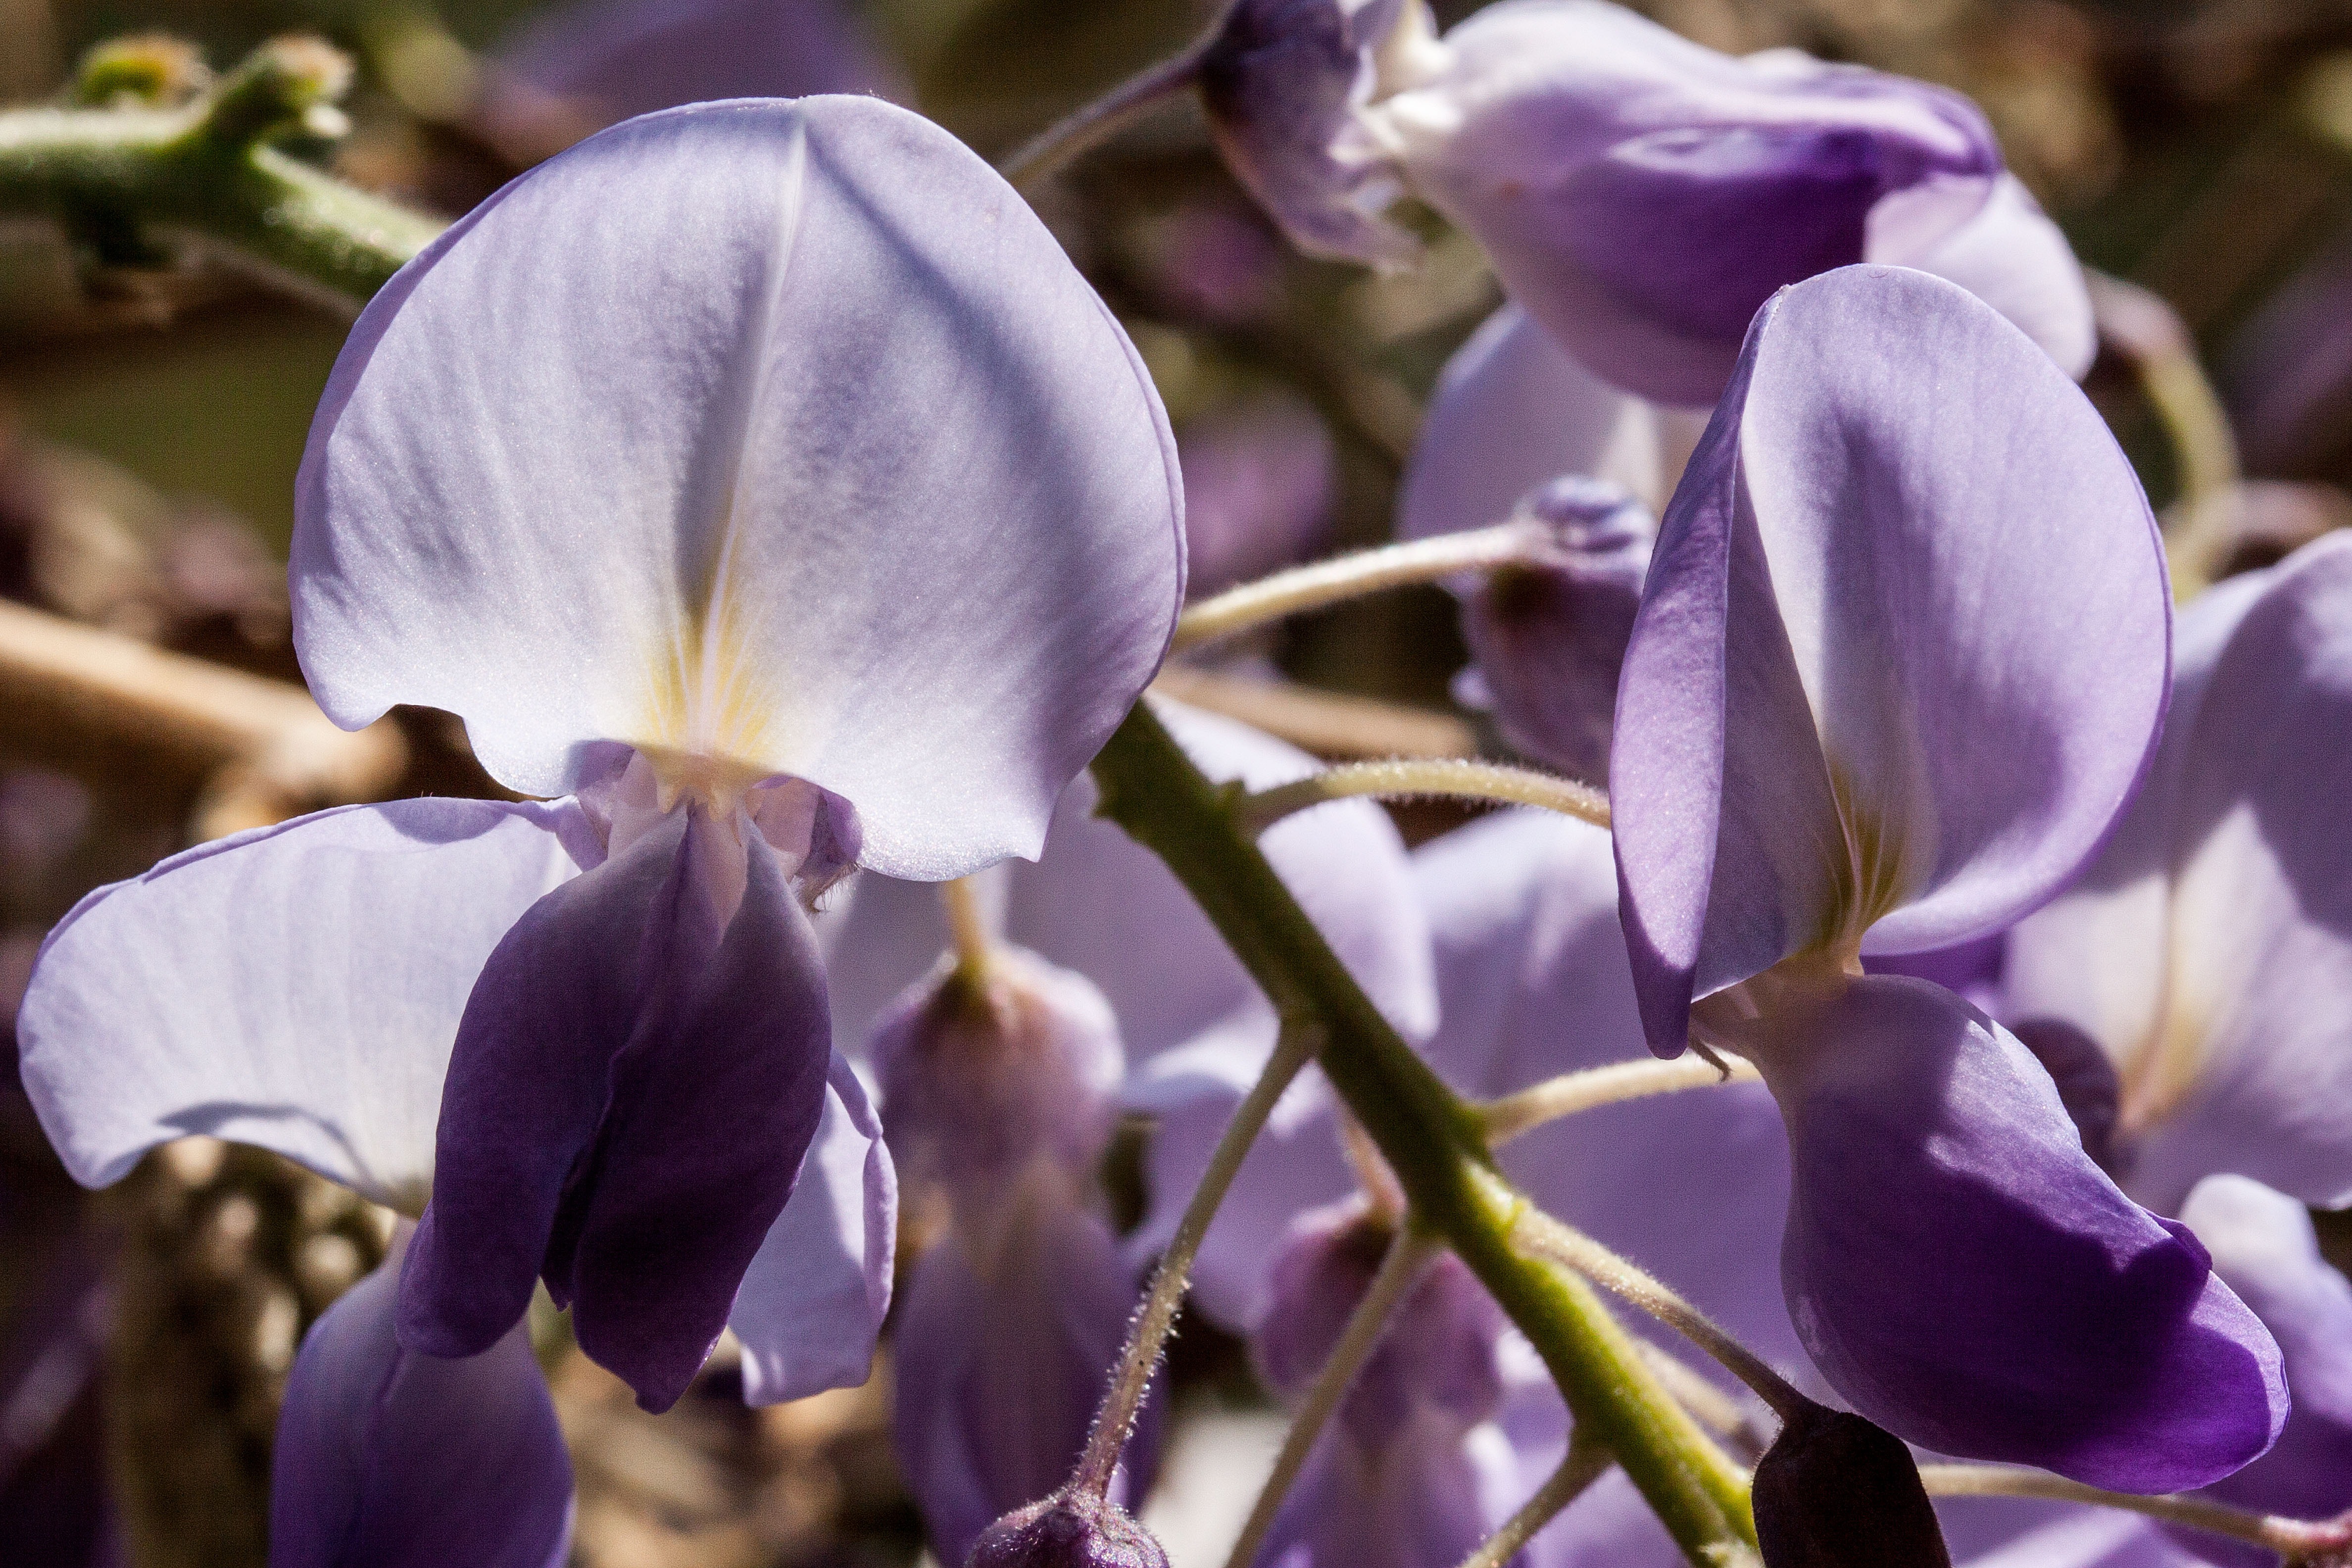
blossom, plant, flower, purple, petal, macro, botany, flora, wildflower, flowers, toxic, liane, wisteria, macro photography, climbing plants, flowering plant, fabaceae, blue rain, grapey, land plant, violet family, everlasting sweet pea, wisterien, glycinen, ticular, alkaloids